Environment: real
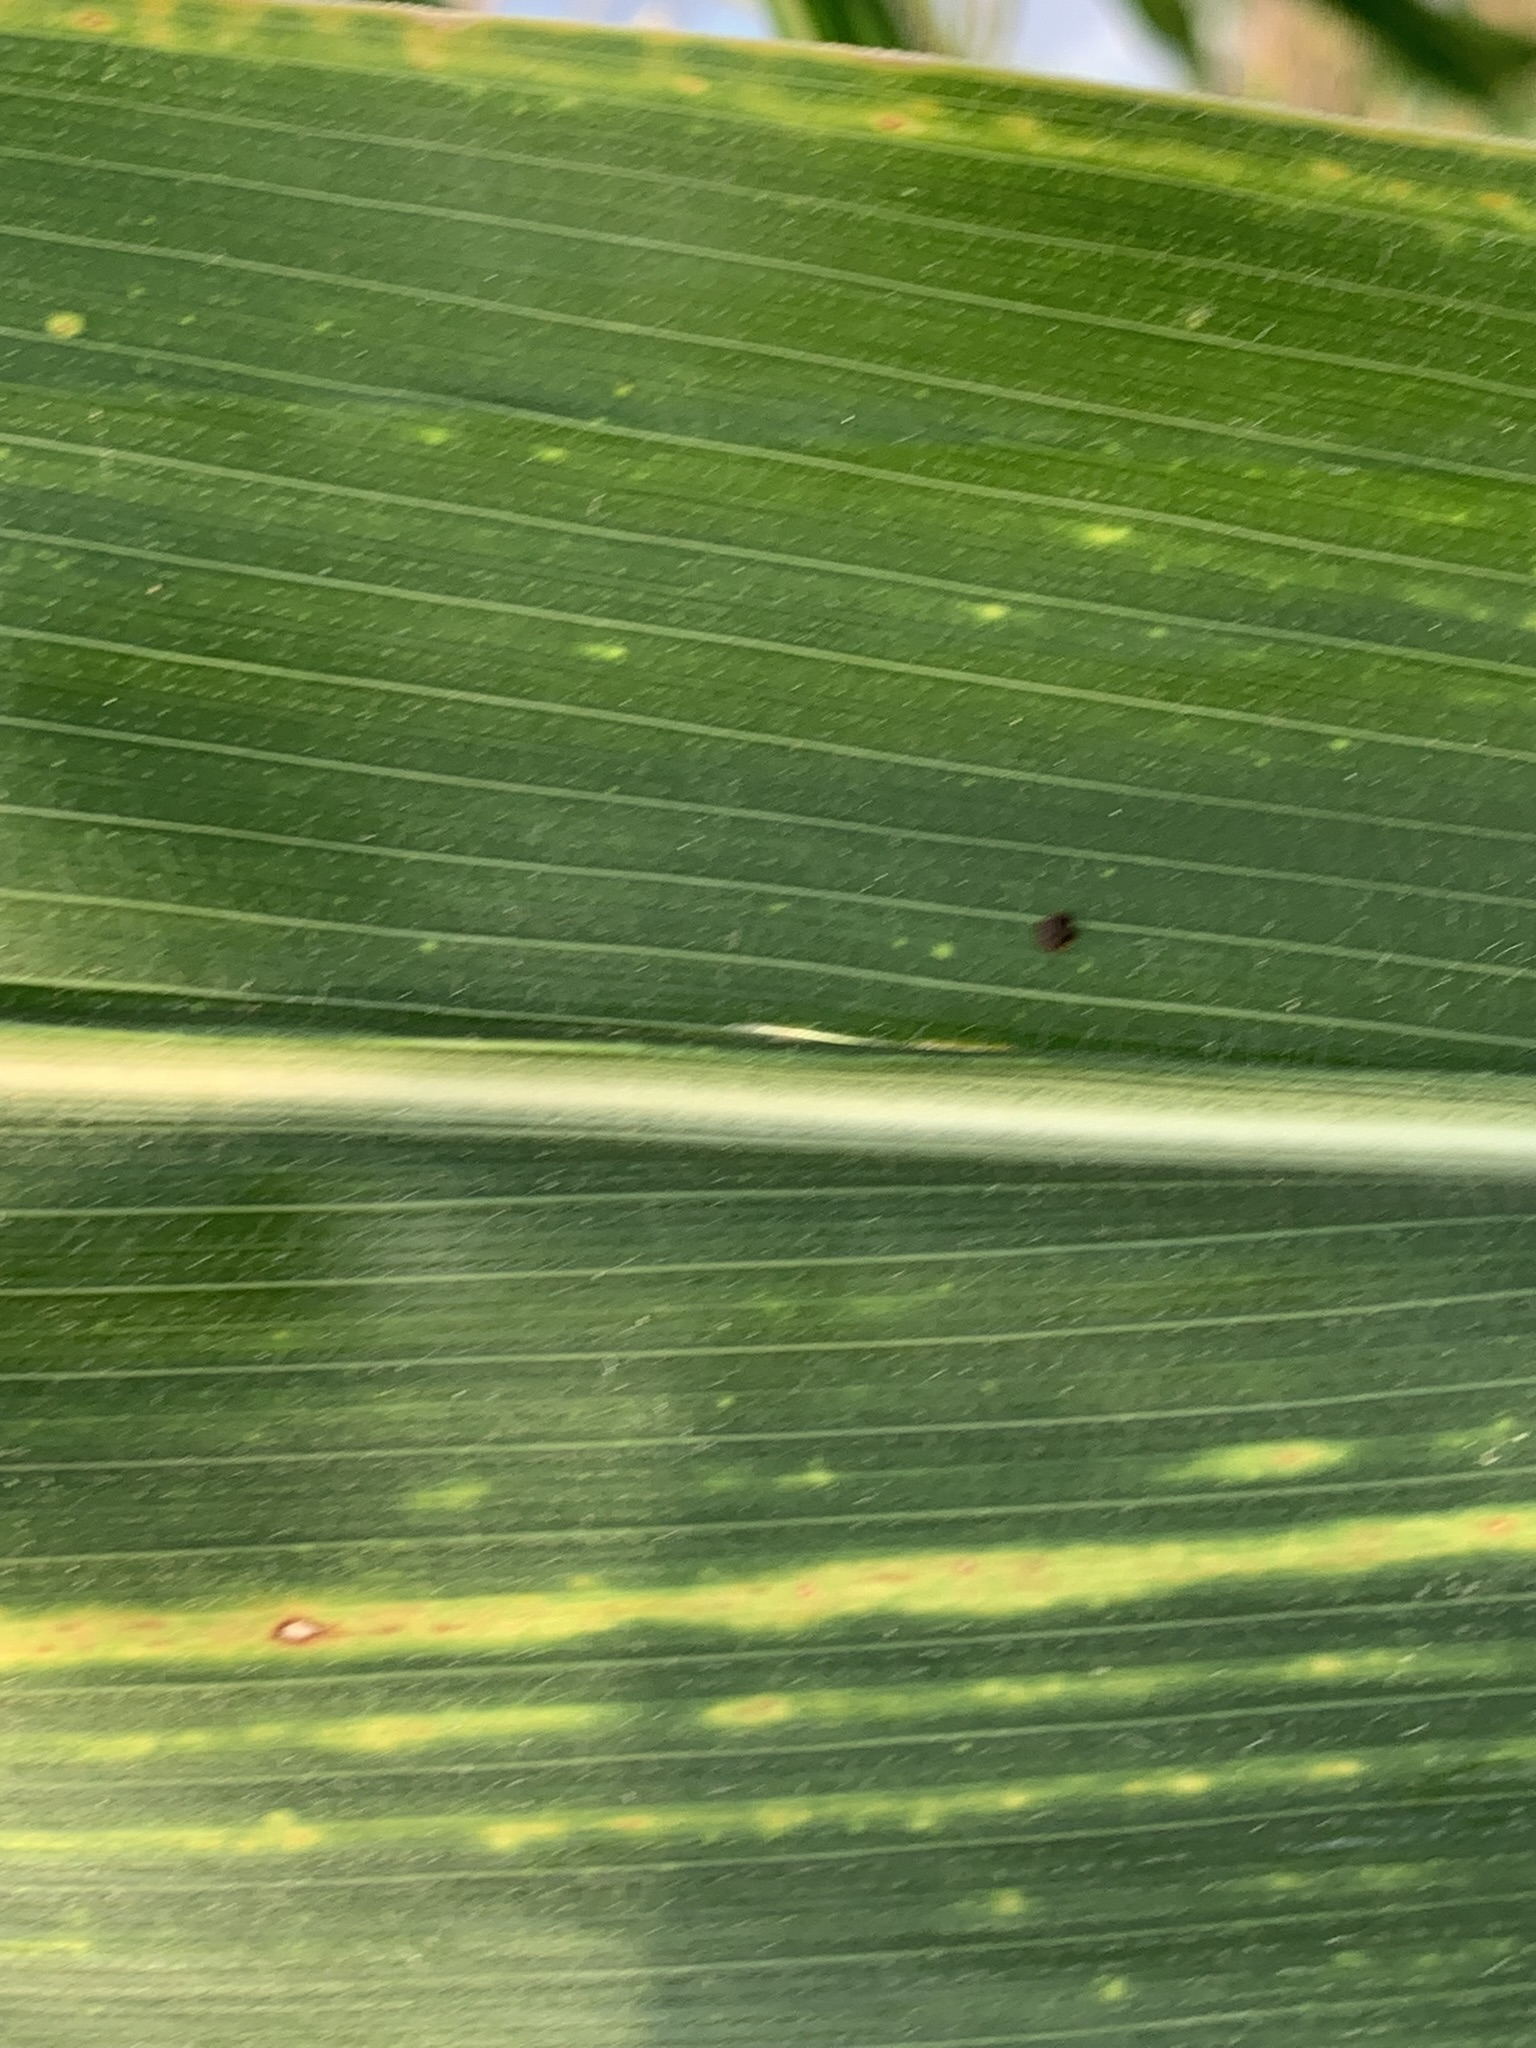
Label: lethal_necrosis